A. M. Winn

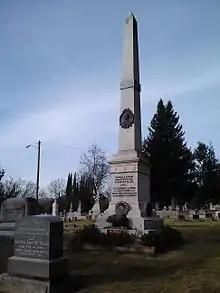
A. M. Winn Grave

His family moved to Zanesville, Ohio, where he attended a one-room school and, at the age of 16, became a carpenter carpenter's apprentice. It was here that he began his interests in civic association which he later came to exemplify. In 1829 he married Catherine Gaffney in Zanesville, and they moved to Vicksburg, Mississippi, in 1832.